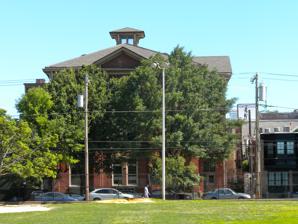
Building: Institute for Colored Youth
Country: United States of America
Year built: 1865
Former high school for African-Americans in Philadelphia "African Institute" redirects here. Not to be confused with African Institution . United States historic place Institute for Colored Youth U.S. National Register of Historic Places Pennsylvania state historical marker Show map of Philadelphia Show map of Pennsylvania Show map of the United States Location 915 Bainbridge St., Philadelphia , Pennsylvania Coordinates 39°56′31″N 75°09′28″W / 39.9420°N 75.1579°W / 39.9420; -75.1579 Architect Edward Fay Architectural style Italianate MPS Philadelphia Public Schools TR NRHP reference No. 86003324 Significant dates Added to NRHP December 4, 1986 Designated PHMC 1991 The Institute for Colored Youth was founded in 1837 in Philadelphia , Pennsylvania , United States . It became the first college for African-Americans in the United States, although there were schools that admitted African Americans preceding it. At the time, public policy and certain statutory provisions prohibited the education of blacks in various parts of the nation and slavery was entrenched across the south. It was followed by two other black institutions— Lincoln University in Pennsylvania (1854), and Wilberforce University in Ohio (1856). The second site of the Institute for Colored Youth at Ninth and Bainbridge Streets in Philadelphia was added to the National Register of Historic Places in 1986. It is also known as the Samuel J. Randall School . A three-story, three-bay brick building was built for it in 1865, in the Italianate -style After moving to Cheyney, Pennsylvania in Delaware County, Pennsylvania its name was changed to Cheyney University . History The Institute was founded as the African Institute by Richard Humphreys , a Quaker philanthropist who bequeathed $10,000, one-tenth of his estate, to design and establish a school to educate people of African descent. Born on a plantation in the West Indies , Humphreys came to Philadelphia in 1764, where he became concerned about the struggles of free African Americans to make a living. News of the Cincinnati riots of 1829 prompted Humphreys to write his will, in which he charged thirteen fellow Quakers to design an institution "to instruct the descendants of the African Race in school learning, in the various branches of the mechanic Arts, trades and Agriculture, in order to prepare and fit and qualify them to act as teachers...." Using the money Humphreys bequeathed, the Quakers formed an organization in 1837. The school was soon renamed the Institute for Colored Youth. For several years, they experimented with agricultural and industrial education, as well as trade apprenticeships for African-American children. By 1851, the Managers, as the Quakers came to be called, instead decided to focus on Humphreys's wish to train African-American children to become teachers. In 1852, the Managers opened the first Institute for Colored Youth building at 716–718 Lombard Street in Philadelphia. Grace A. Mapps was appointed head of the 'Female Department'. The Noyes Academy in New Hampshire preceded it and there had been efforts to establish a college for African Americans in New Haven, Connecticut but efforts to form the college were stopped by opposition from whites and the school was destroyed in mob attacks. Prudence Crandall was not allowed to admit an African American girl to her Canterbury Female Boarding School . She converted the boarding school to one for only African American girls, but was jailed for her efforts and a Black Law was passed in the state. The school closed after mob attacks. Although operated by the Quaker Board of Managers, the faculty of the Institute for Colored Youth were entirely African-American men and women. The Institute contained both Boys' and Girls' High Schools, as well as a Preparatory School (sometimes known as the Brown Preparatory School). The school provided a classical education to young African Americans in Philadelphia, with a curriculum including advanced mathematics, sciences, English, philosophy, various social sciences, and classical languages. Development Ebenezer Don Carlos Bassett , who later served as United States Ambassador to Haiti from 1869 to 1877, was the school's principal from 1857 to 1869. Institute for Colored Youth Building Historical Marker By 1861, the Managers recognized a need for a better facility for their growing school. After an extensive fundraising campaign, the Managers purchased a lot at 915 Bainbridge Street. The new Institute for Colored Youth building opened on March 9, 1866. It was capable of holding twice as many students as the original school and had facilities such as a lecture hall and chemistry laboratory. Move to Cheyney In 1902, under the leadership of newly appointed principal Hugh M. Browne , the Institute moved to George Cheyney's farm, 25 miles (40 km) west of Philadelphia, and afterward the name "Cheyney" became associated with the school. At the same time the all-white board eliminated the collegial program, fired all the teachers (including Edward Bouchet ) and replaced them with instructors who followed Booker T. Washington 's doctrine of industrial education. Current use The Randall School House is now used as condos. Notable alumni Academics Frazelia Campbell James B. Dudley Artists Robert Douglass Jr. Sarah Mapps Douglass Educators Lucy Addison James M. Baxter Octavius Valentine Catto Jacob C. White Jr. Caroline LeCount Miscellaneous Julian F. Abele , architect Rebecca Cole , physician John Wesley Cromwell , lawyer Emilie Davis , diarist John H. Smythe , diplomat Josephine Silone Yates , chemist References Philadelphia portal